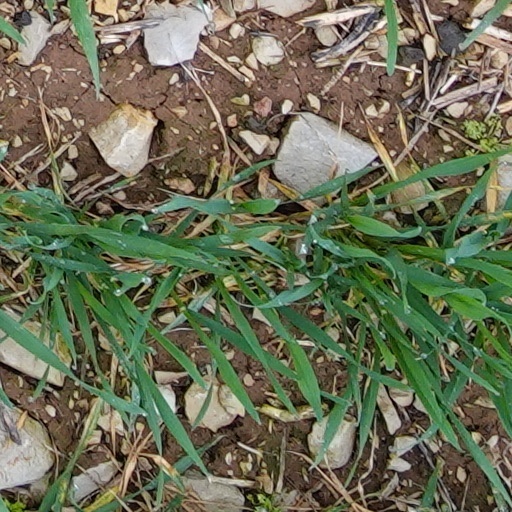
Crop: wheat